Uche Nwaneri

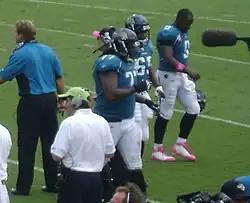
Nwaneri (left, #77) with the Jaguars in 2009

Nwaneri saw limited action as a rookie during the Jaguars' 2007 playoff run, playing in nine games with one start. The next season, he was elevated to starter after an injury to starting guard Vince Manuwai. In all, he appeared in 15 games during the 2008 season, starting 15 of them. He allowed 4.5 sacks during the season.